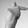
ASL letter: T